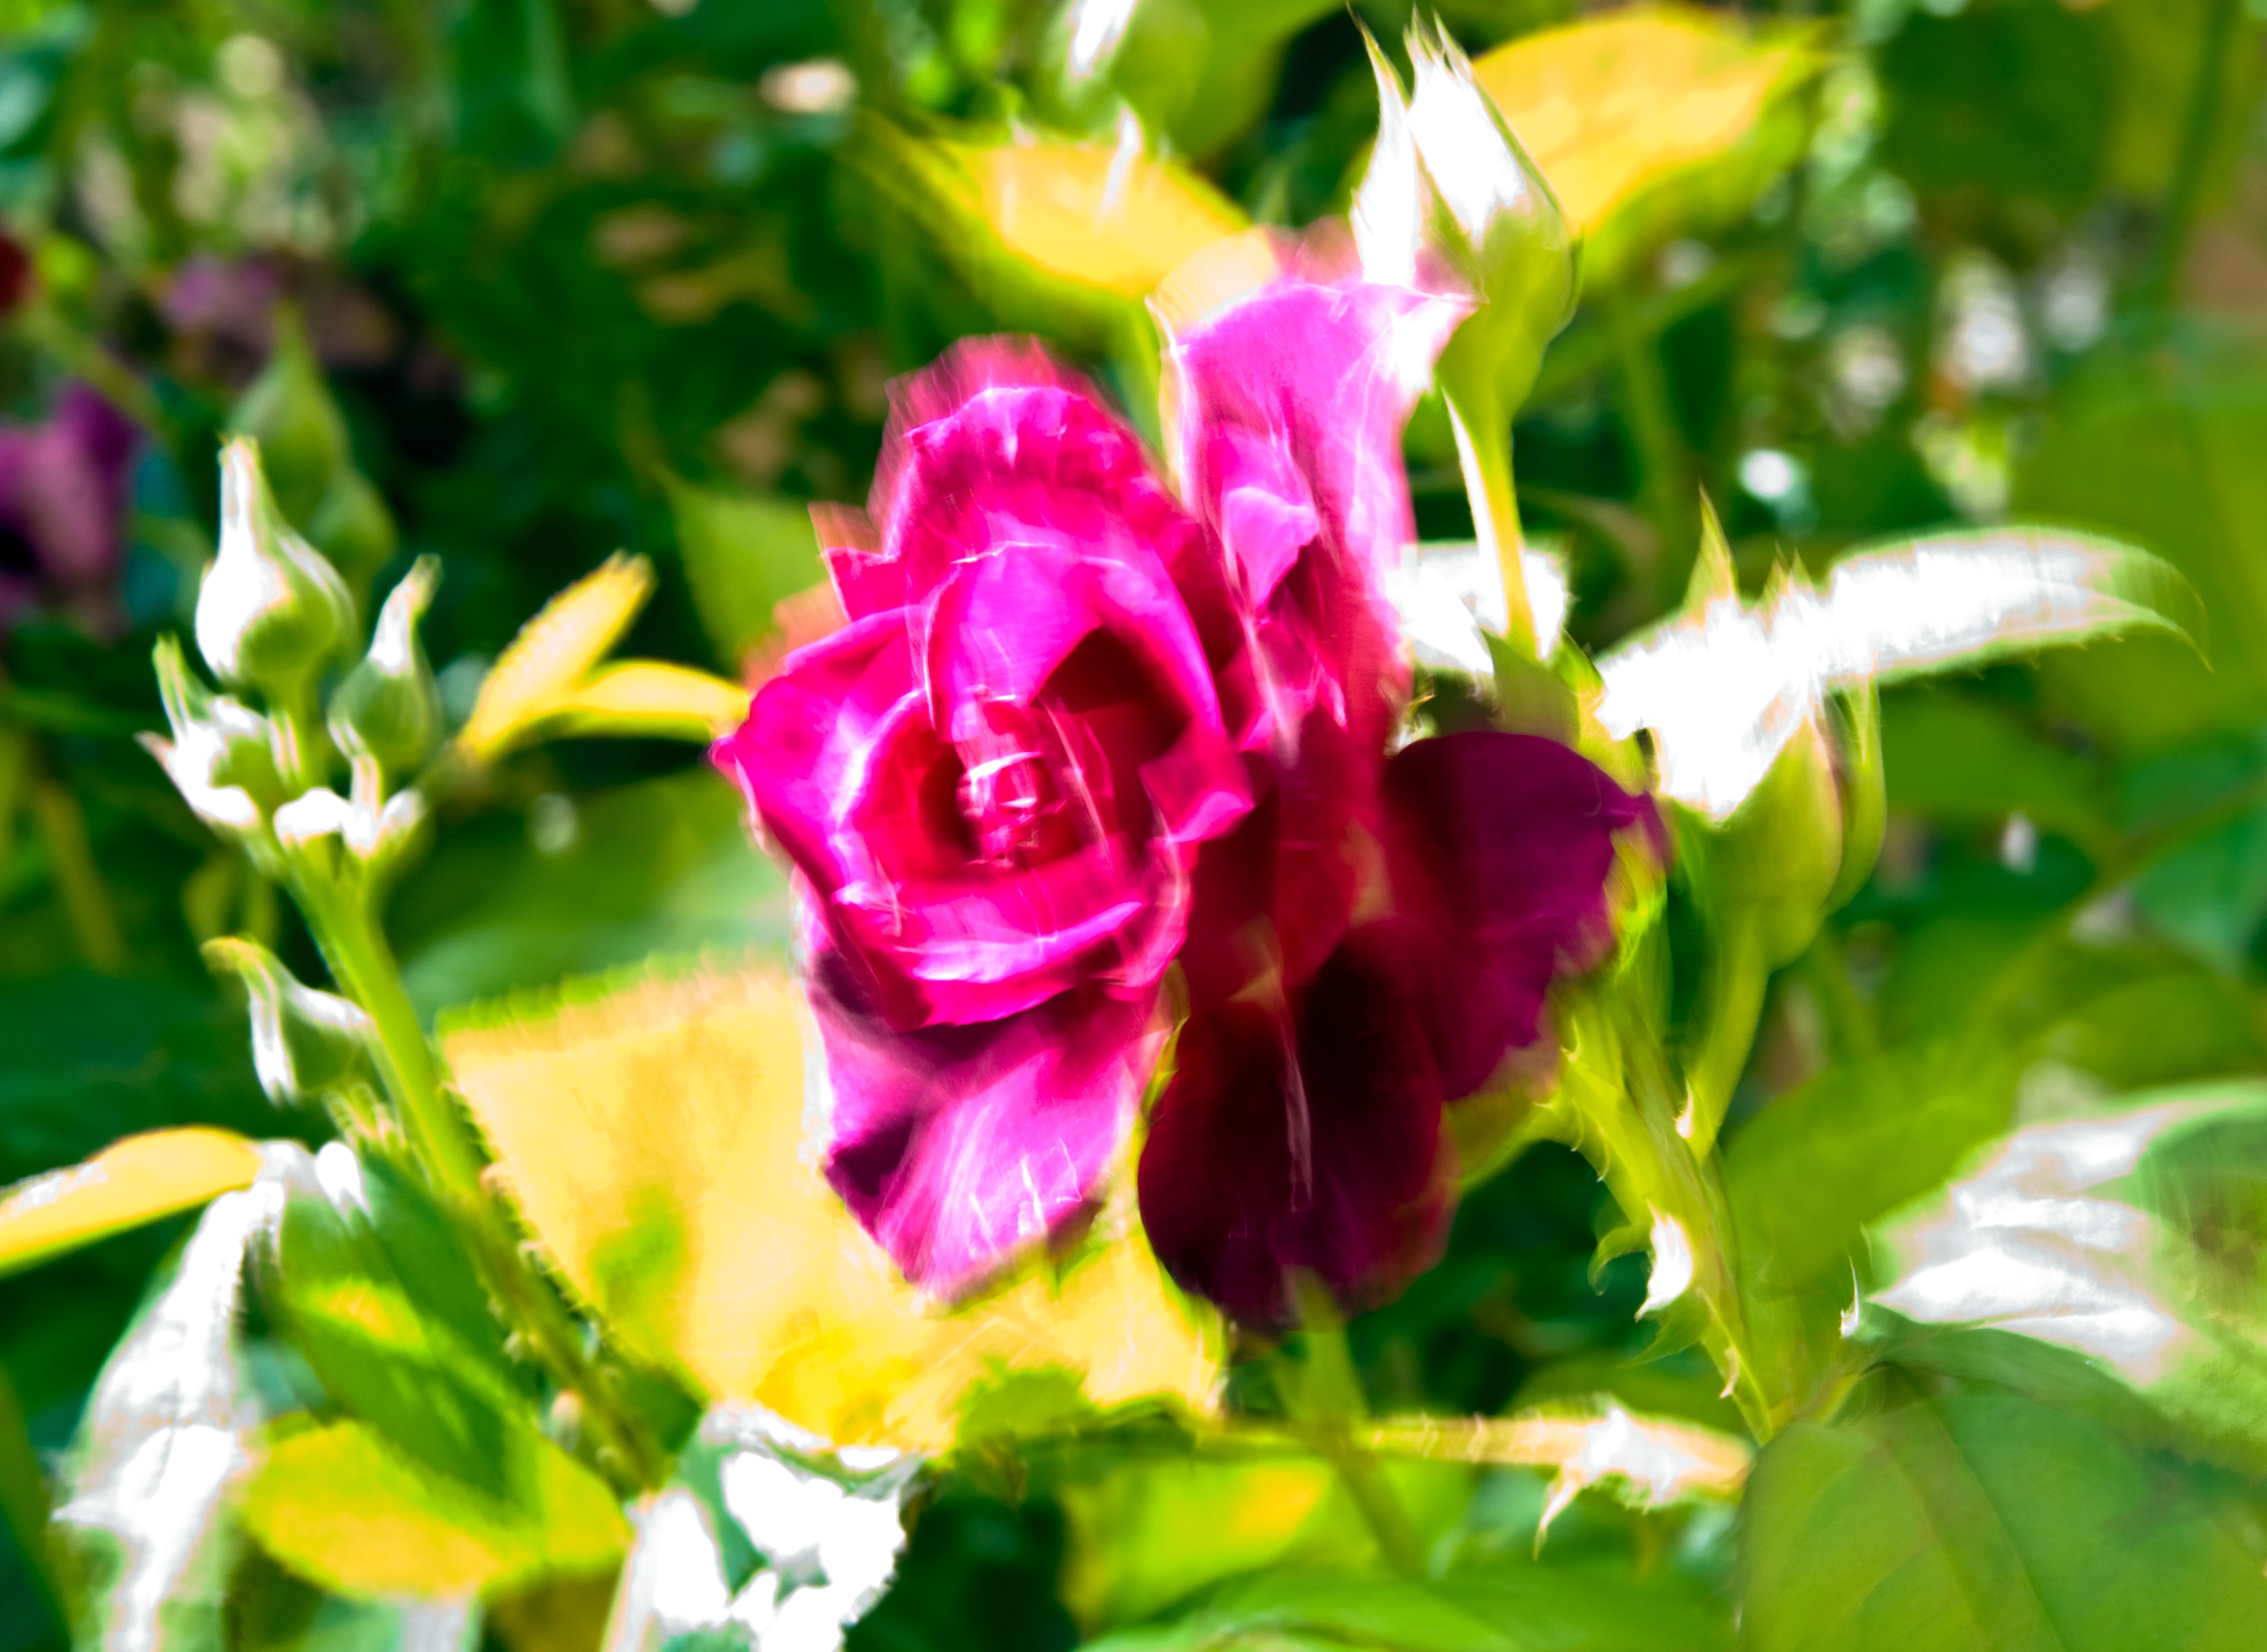
nature, blossom, plant, flower, petal, green, botany, flora, wildflower, macro photography, flowering plant, land plant